Leo Isaka

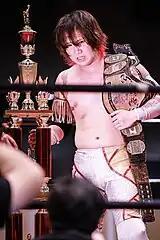
Isaka in May 2023

Isaka made his debut in Pro Wrestling Zero1 at "ZERO1/Super Fireworks Fireworks Dream Series ~ The Birth of Team" on May 7, 2017, where he fell short to Ikuto Hidaka. At "ZERO1 Tochigi Pro-Wrestling Halloween Smile Festival" on November 30, 2022, he teamed up with Shoki Kitamura to unsuccessfully challenge Junya Matsunaga and Takafumi for the Intercontinental Tag Team Championship (Zero1). During his time in the company, he chased for various championships promoted by it. At "Zero1 Happy New Year 2023" on January 1, he defeated Astroman to win both the World Junior Heavyweight Championship and the International Junior Heavyweight Championship which were sanctioned together.